NITK Beach

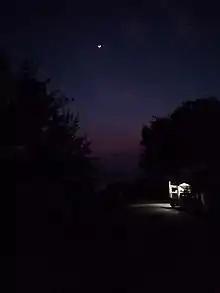
Ice cream stall near NITK Beach

NITK Beach also known as Surathkal beach is on the Arabian Sea coast at Surathkal, north of the centre of Mangaluru city, in the Dakshina Kannada district of Karnataka, India. It is a private beach that was later named after the nearby NITK (National Institute of Technology, Karnataka).